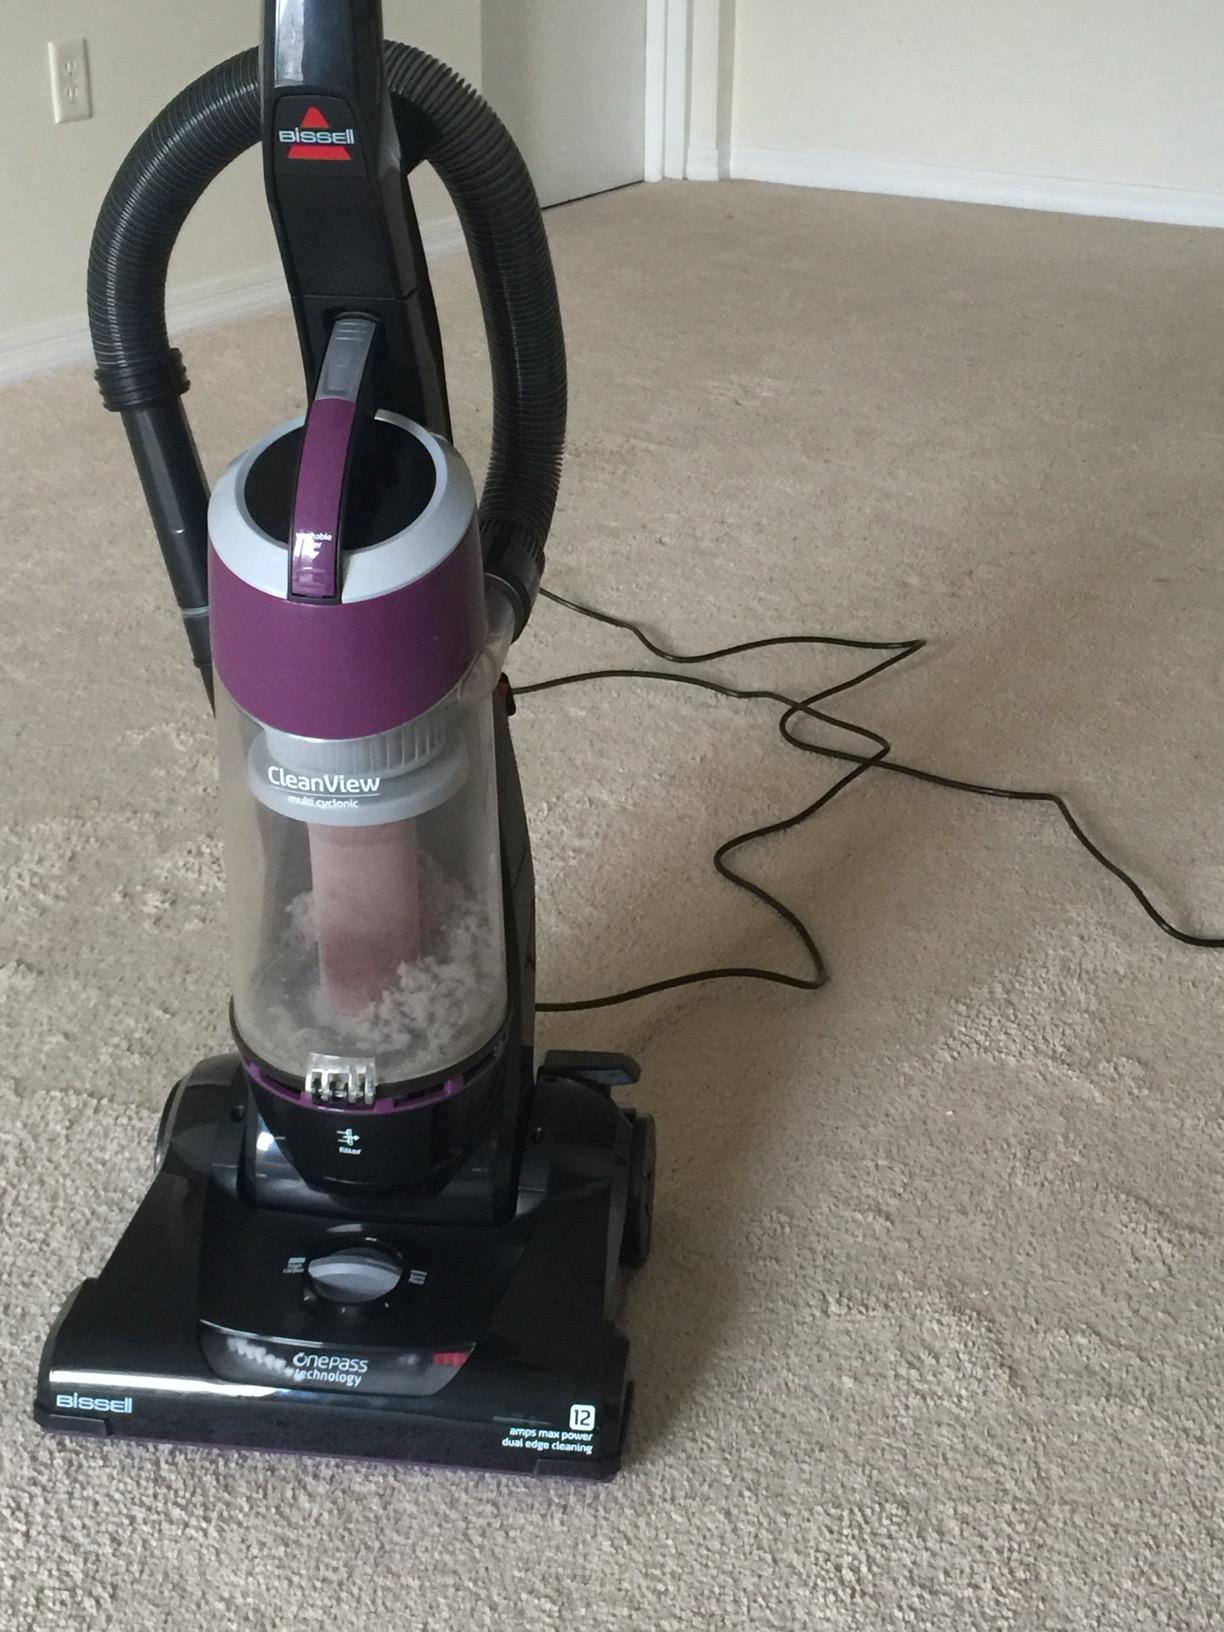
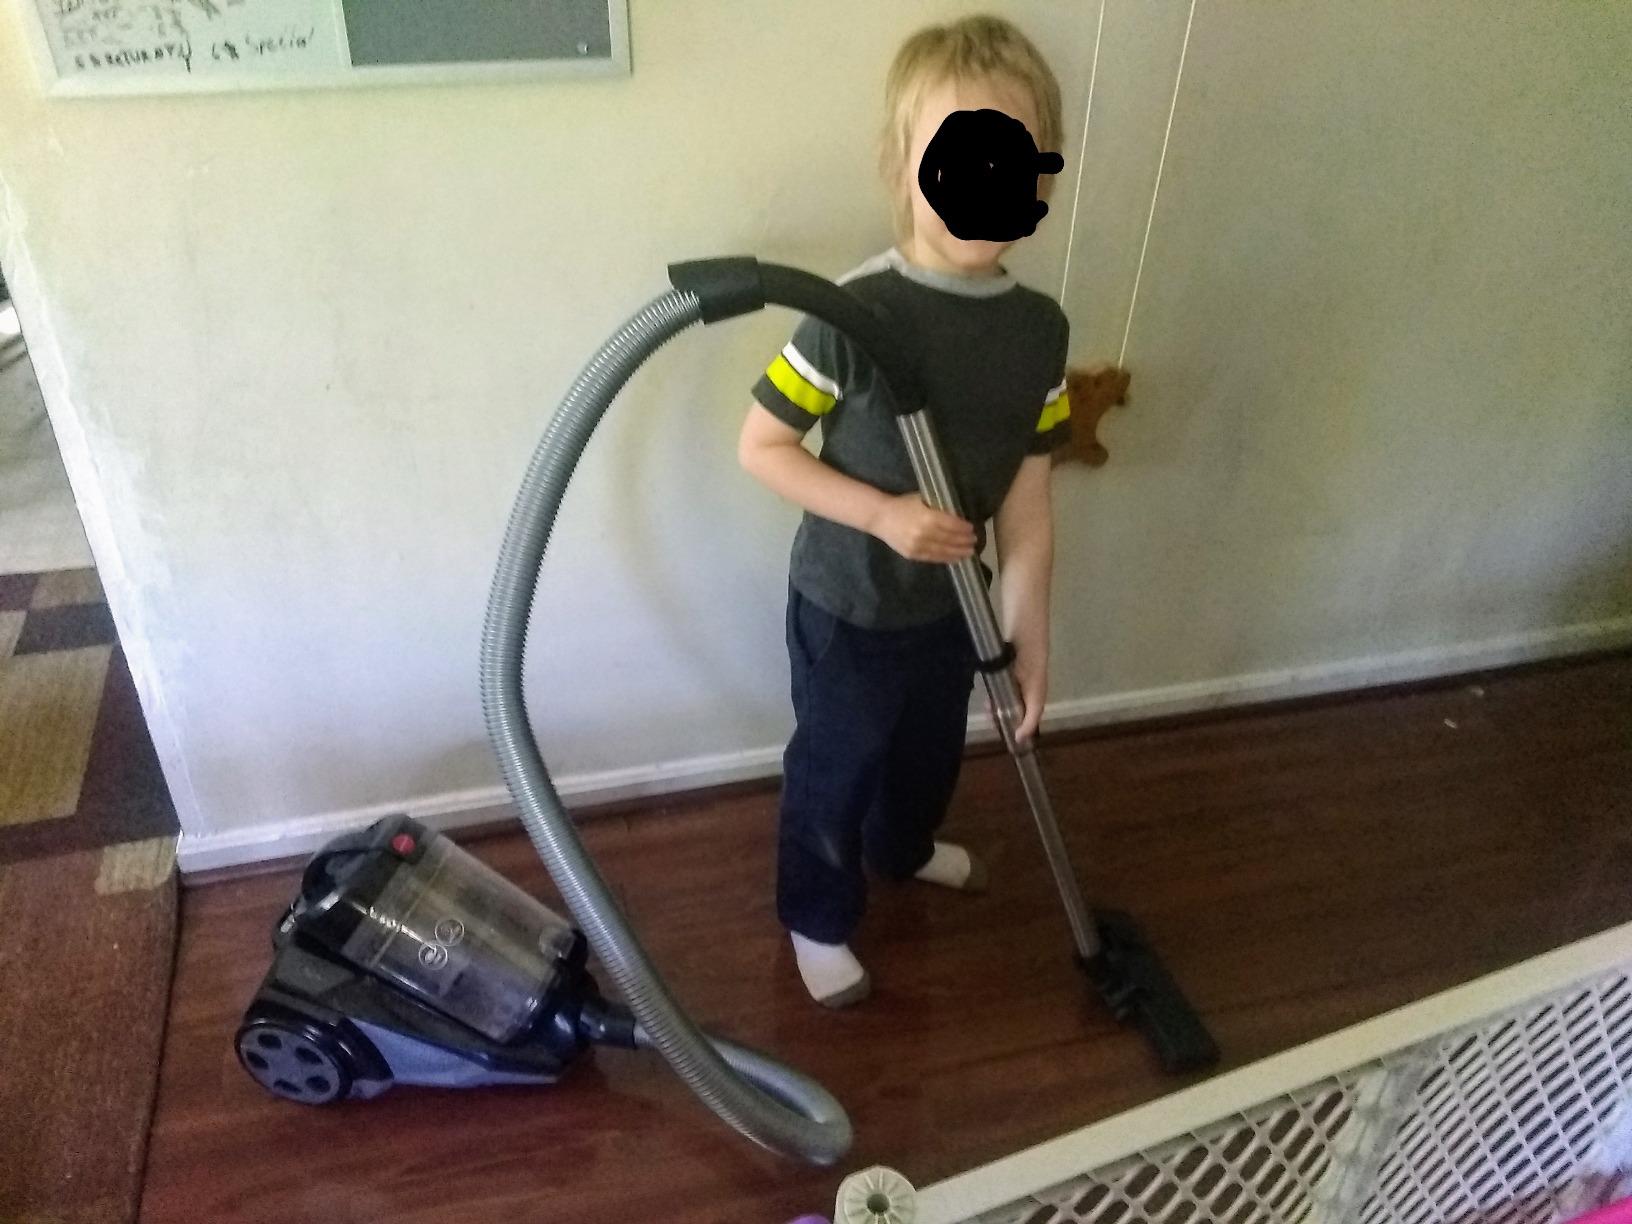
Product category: items_vacuum
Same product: no